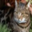
Label: cat